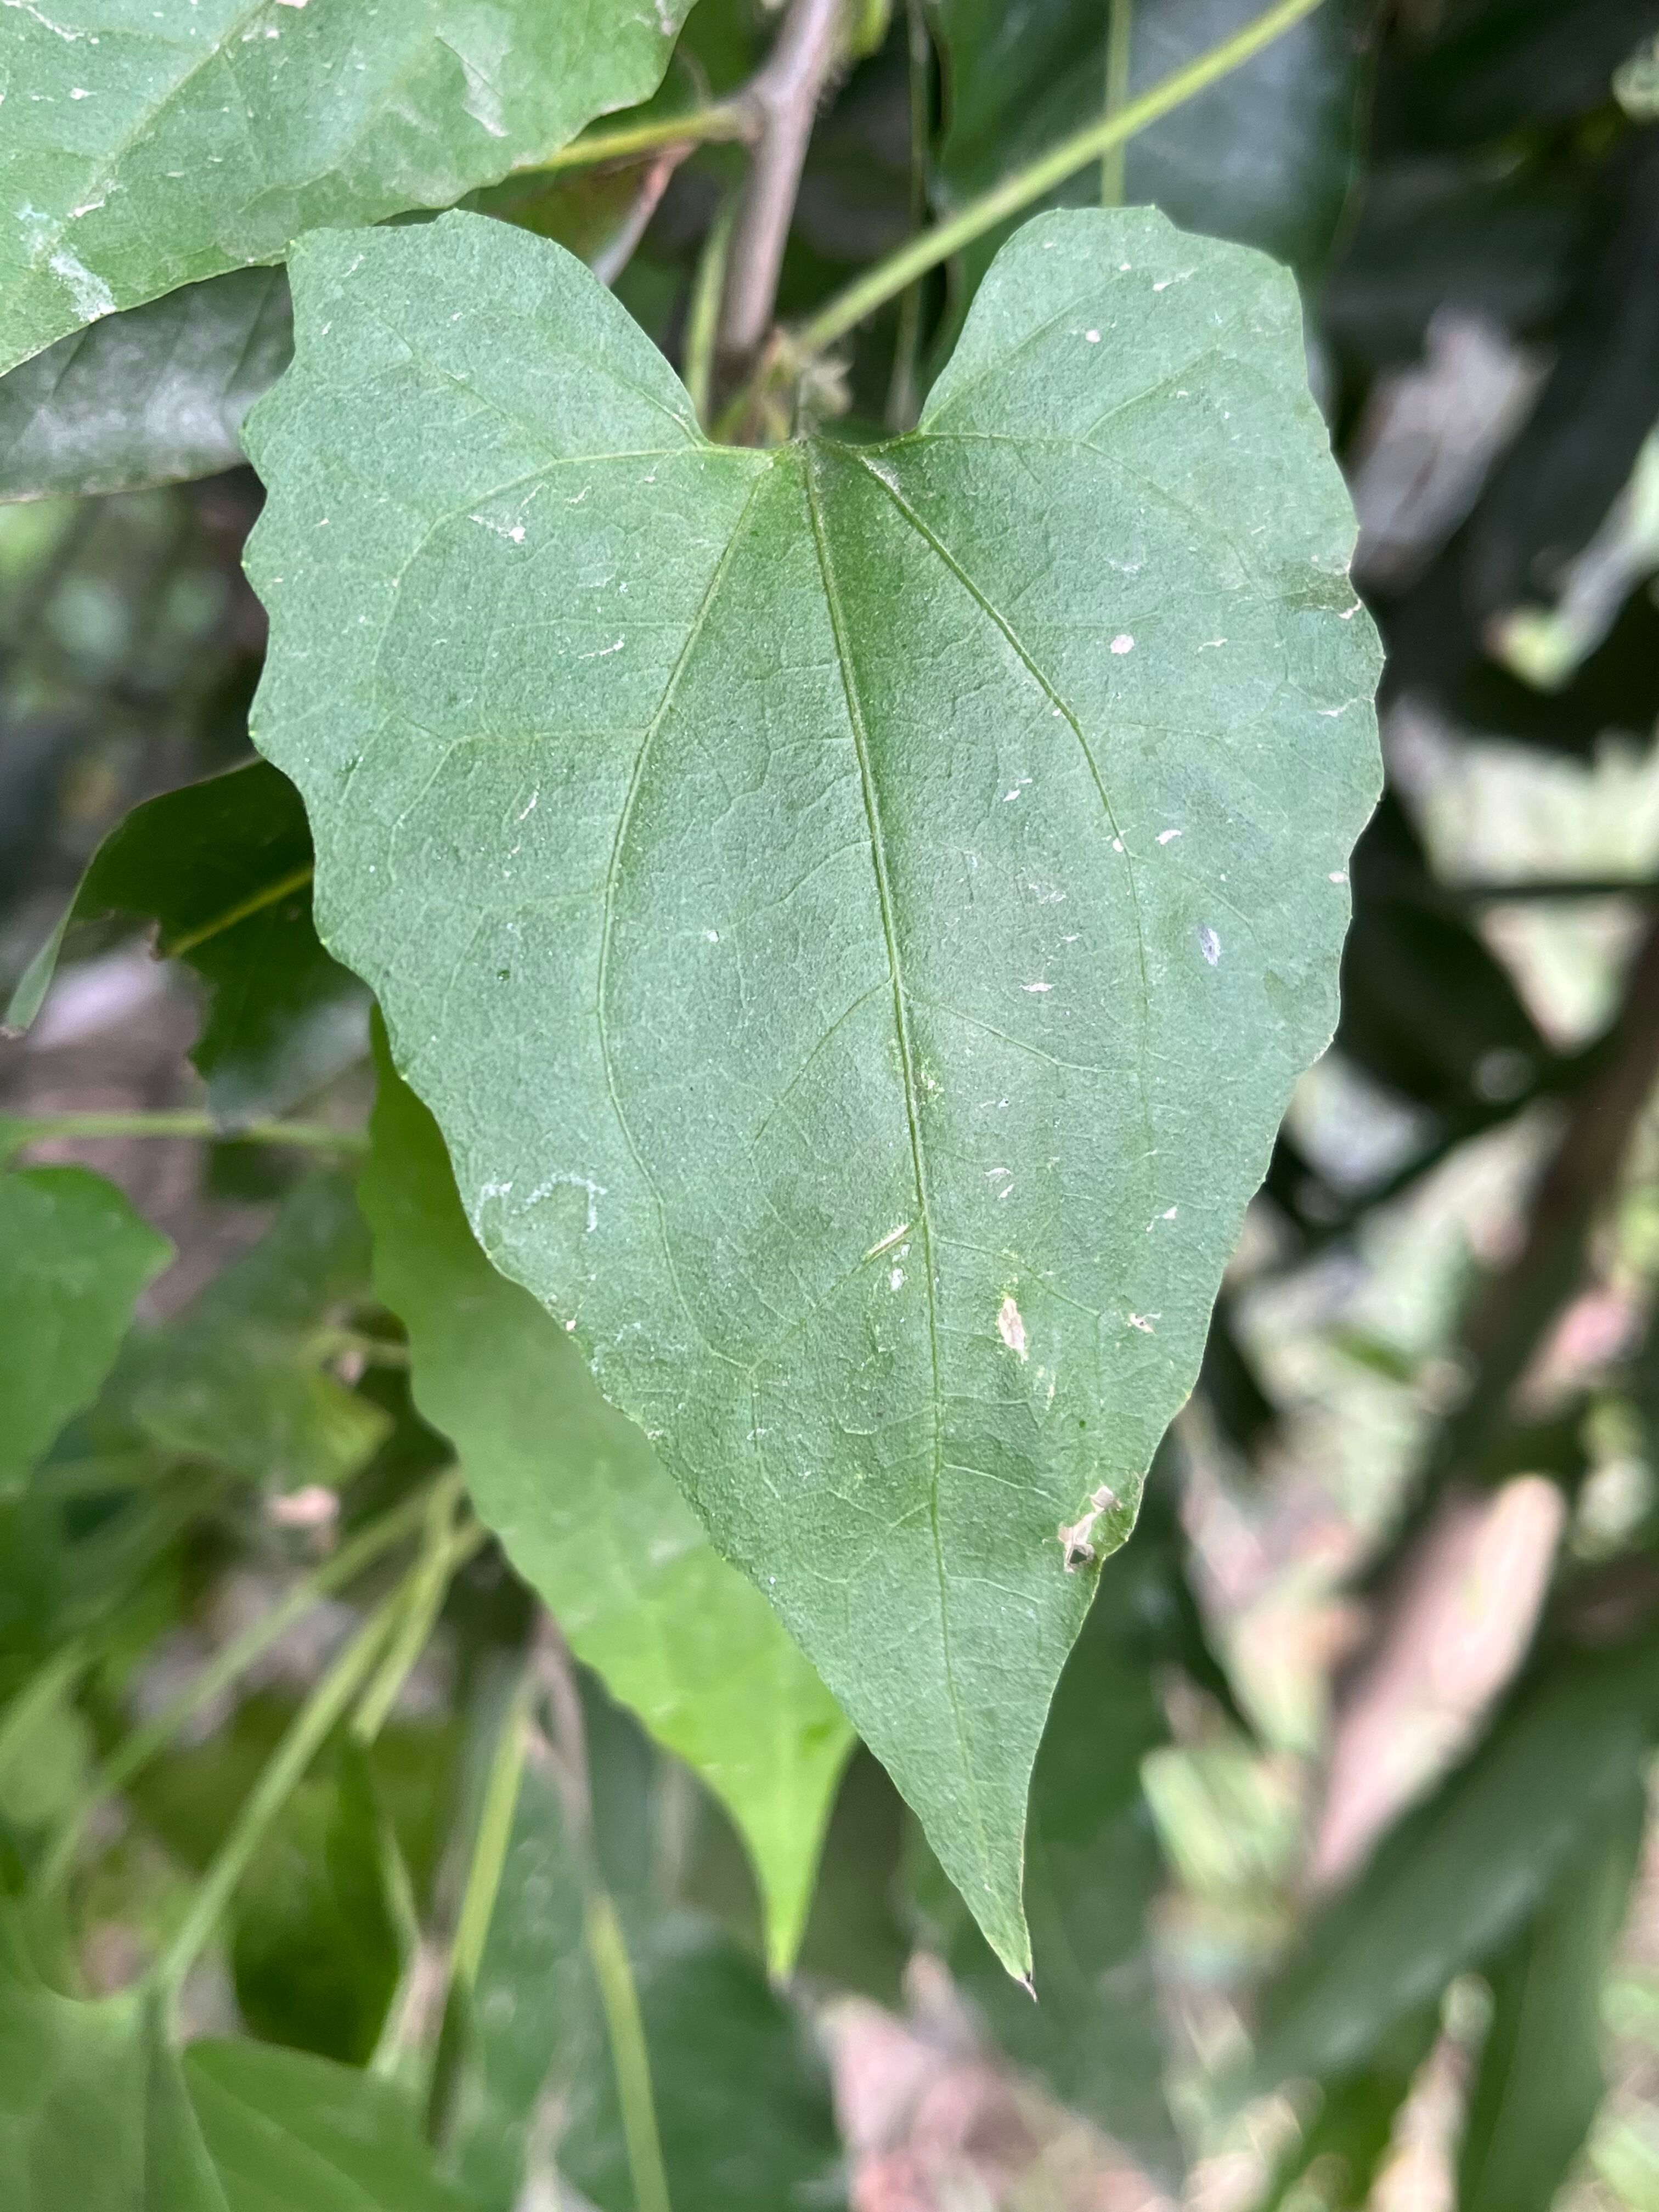
Plant species: mikania-micrantha